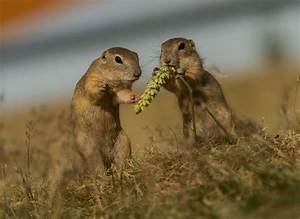
Label: scoiattolo